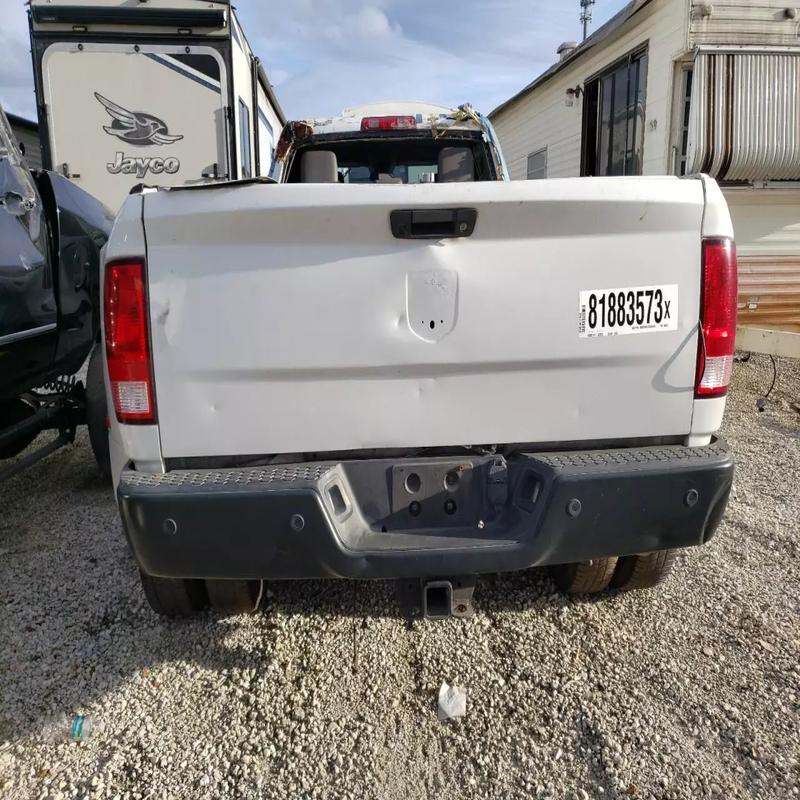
Aucun dommage détecté.
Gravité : aucun